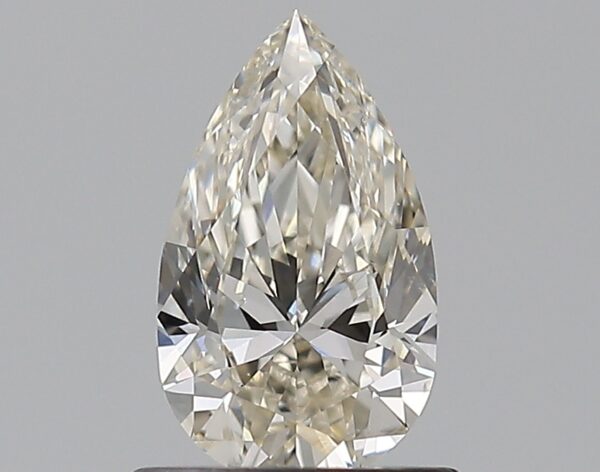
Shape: pear
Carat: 0.7
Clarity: VS2
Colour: K
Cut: EX
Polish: EX
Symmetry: VG
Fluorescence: N
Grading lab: GIA
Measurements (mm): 8.05 x 4.72 x 2.97